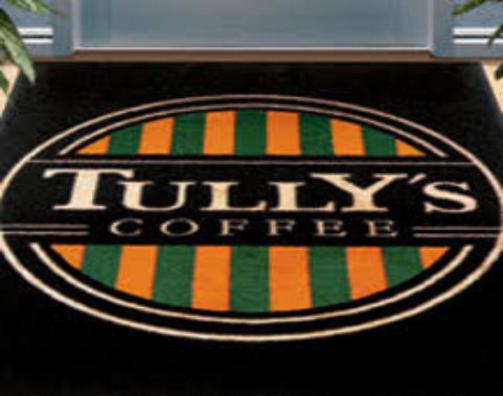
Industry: Food